Banda music

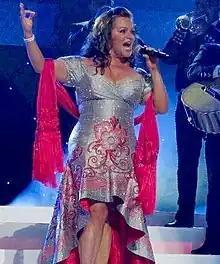
Jenni Rivera performing a few months before her death in 2012. Known as La Diva de la Banda (the Banda Diva), she remains the highest-earning banda singer to date.

The 2010s wave of popularity of the tuba in southern California has been credited to its presence in banda music. As of 2017, El Salvador started having its own Banda music.